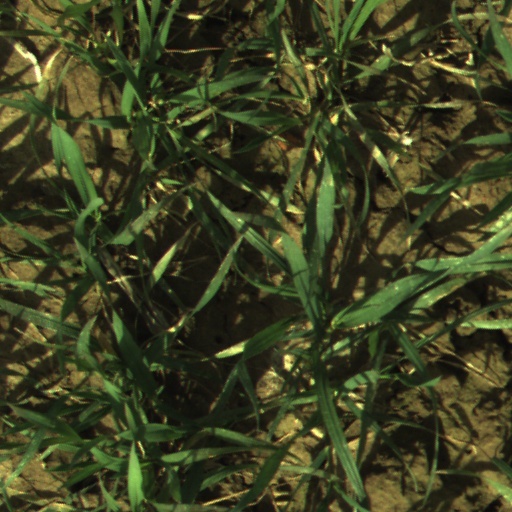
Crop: wheat